Signified and signifier

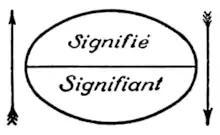
A generic diagram from de Saussure's "Course in General Linguistics" illustrating the relationship between signified (French: "signifié") and signifier ("signifiant")

In semiotics, signified and signifier (French: signifié and signifiant) are the two main components of a sign, where "signified" is what the sign represents or refers to, known as the "plane of content", and "signifier" which is the "plane of expression" or the observable aspects of the sign itself. The idea was first proposed in the work of Swiss linguist Ferdinand de Saussure, one of the two founders of semiotics.